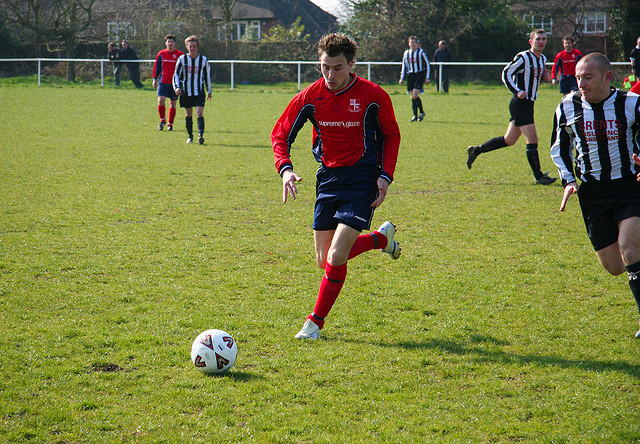
người đàn ông áo đỏ đang chơi bóng đá trên sân